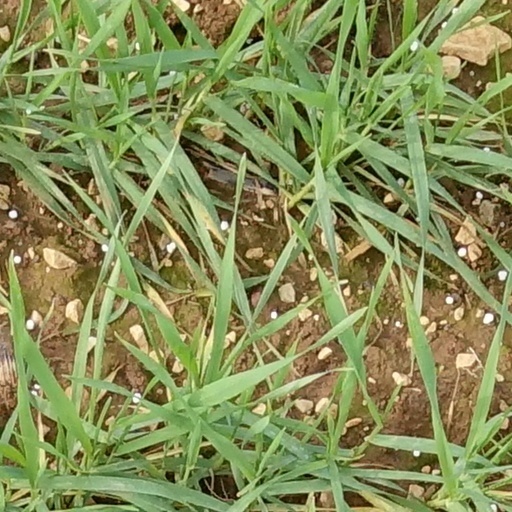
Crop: wheat